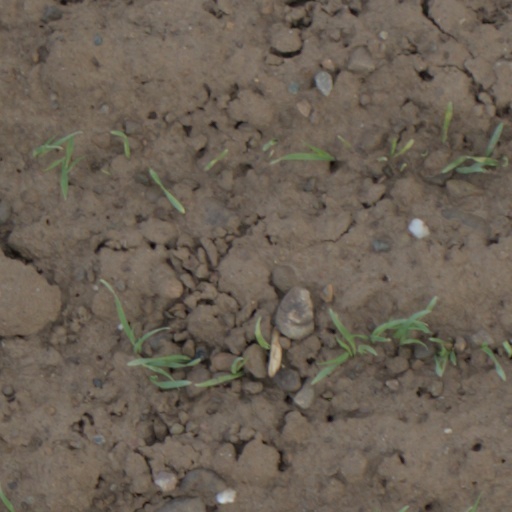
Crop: wheat